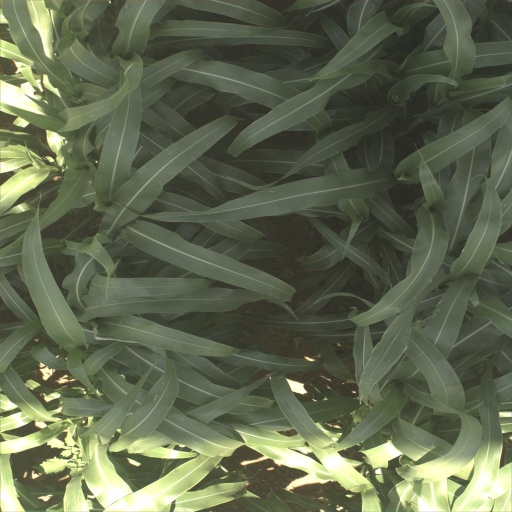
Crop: sorghum